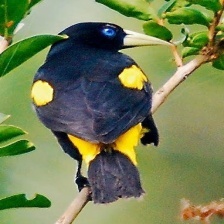
Species: YELLOW CACIQUE
Scientific name: CACICUS CELA